Transport in Cuba

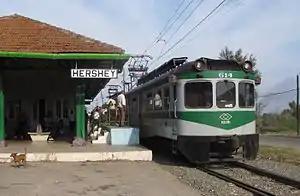
Hershey Electric Railway

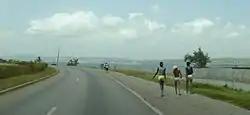
Via Blanca highway near Matanzas

Older roads include the Carretera Central, and the Via Blanca from Havana to Matanzas.